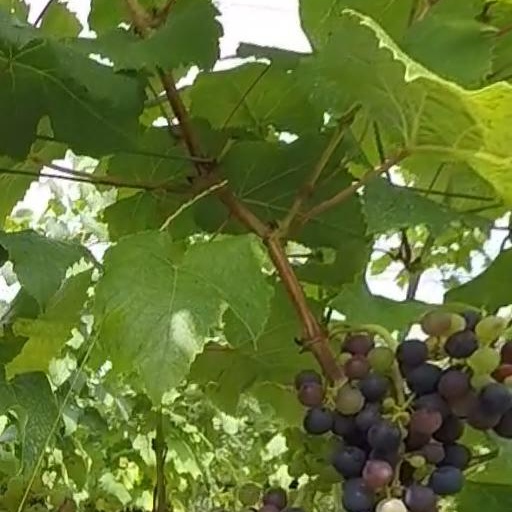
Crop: grape